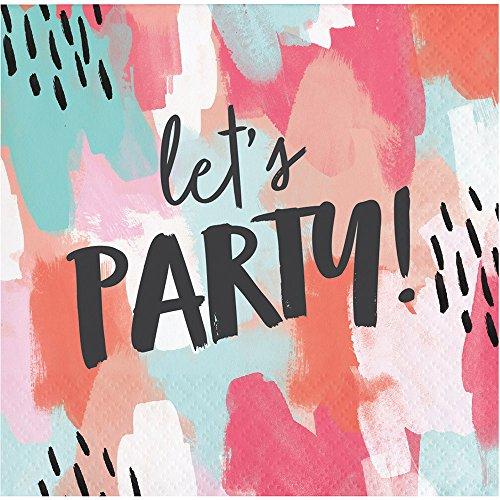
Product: Elise 330007 Brush Strokes Pattern 3-Ply Beverage Paper Napkins, Lets Party
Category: Toys & Games | Party Supplies | Party Tableware | Napkins
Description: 288-Count 12 packs of 24 3-ply premium quality paper Beverage napkins.
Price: $30.00
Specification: ProductDimensions:13.4x5.5x5.5inches|ItemWeight:2.28pounds|ShippingWeight:2.53pounds(Viewshippingratesandpolicies)|Manufacturer:Elise|ASIN:B0779B5ZTV|Itemmodelnumber:330007|DatefirstlistedonAmazon:November8,2017